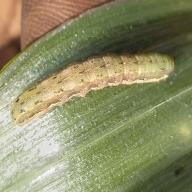
Crop: Onion
Condition: caterpillar-p